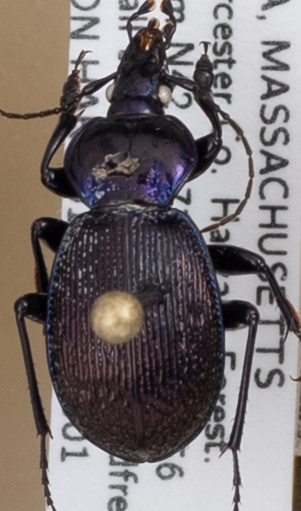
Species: Sphaeroderus stenostomus lecontei
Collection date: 2022-06-01
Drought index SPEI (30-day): -1.376
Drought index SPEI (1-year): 0.63
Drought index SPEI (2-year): -0.588